Saumur

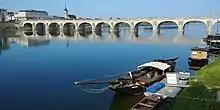
Cessart Bridge over the River Loire in Saumur

In 1973 Saumur absorbed four neighbouring communes. The population data for 1968 and earlier in the table and graph below refer to the pre-1973 borders.